Christina Große

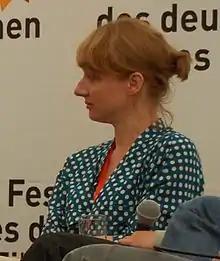
Christina Große in 2012

Christina Große (born 23 September 1970) is a German actress. She has appeared in more than seventy films since 1995. In 2015, she was nominated for the Grimme Prize Special in the productions "Neufeld, mitkommen!" (WDR), "Spreewald crime thriller: Mörderische Wärme" (ZDF), "Be my Baby" (ZDF) and other productions from the 2014 broadcast year.